Oireachtas (Irish Free State)

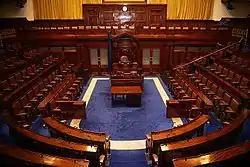
The Dáil Chamber as it currently stands.Unusually, the government sits on the Speaker's left, unlike the norm in most Westminster system parliaments, where the government sits on the speaker's right.

The Constitution of the Irish Free State provided that the President of the Executive Council would be appointed by the King "on the nomination of" the Dáil and that the Executive Council as a whole had to resign "en bloc" if it lost the confidence of the lower house. In practice these provision meant that the President was chosen by the Dáil, which could bring down his cabinet by a vote of no confidence, or failure to approve a vote of confidence. A constitutional amendment passed in 1936 removed the role of the King entirely and provided that, in the final months of the Free State, the President would be elected by the Dáil directly, rather than merely being 'nominated' by the lower house.